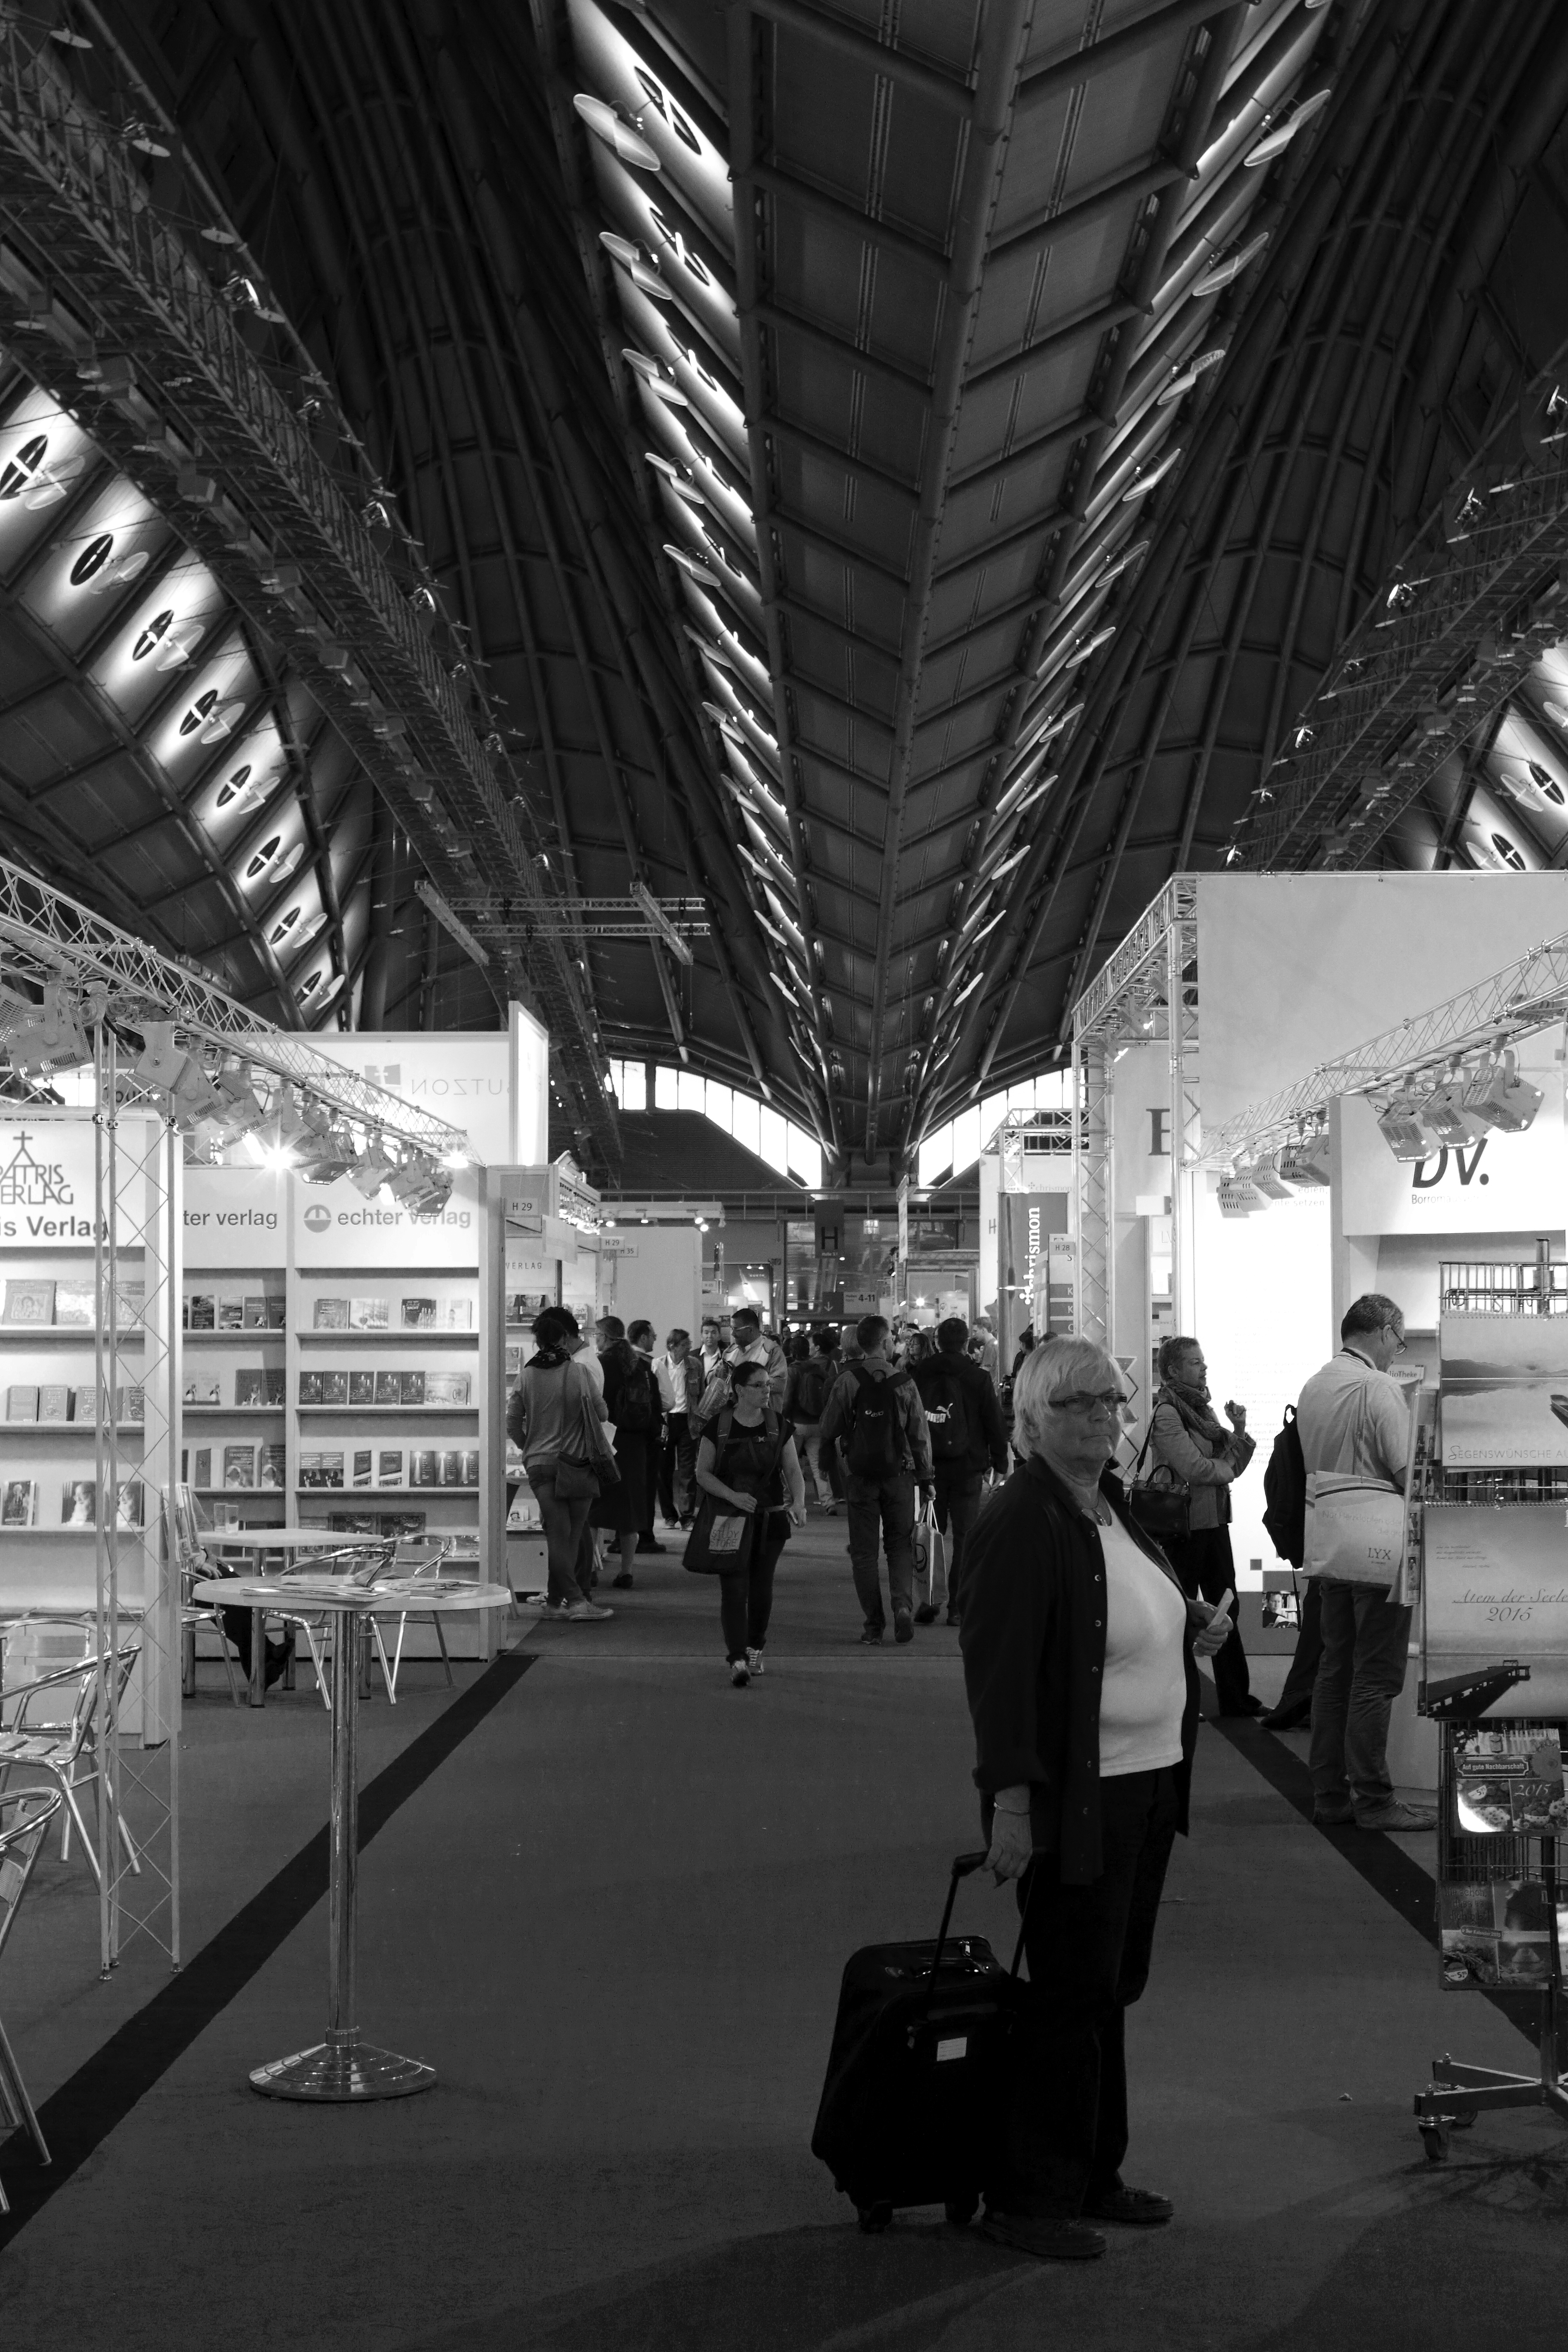
black and white, road, street, photography, transport, train station, black, monochrome, public transport, bw, blackandwhite, blackwhite, books, infrastructure, photograph, snapshot, germany, alemania, allemagne, sw, schwarzweiss, schwarzweis, bcher, fair, frankfurtmain, frankfurtammain, frankfurtam, frankfurtamain, germania, hesse, hassia, hessen, frankfurt, schwarzweissfotografie, schwarzweisfotografie, buch, messe, buchmesse, bookfair, buecher, urban area, monochrome photography